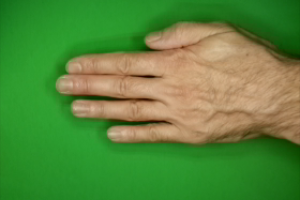
Label: paper